Colorado State Highway 125

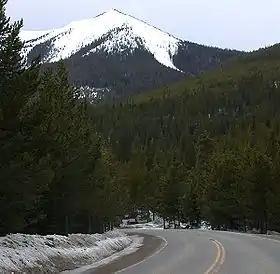
SH 125 at Willow Creek Pass in north central Colorado, looking toward Parkview Mountain

At the northern end, the highway begins at the Wyoming state line, where it is contiguous with Wyoming Highway 230. It follows the North Platte River and Michigan River southward through Cowdrey and Walden, the county seat of Jackson County and the largest community along the road. At Walden it intersects State Highway 14. South of Walden, it crosses the southern end of North Park along the valley of the Illinois River, a tributary of the Michigan. It passes the unincorporated community of Rand, then ascends into the mountains and crosses the continental divide at Willow Creek Pass (elevation 9621 ft), one of the lowest crossings of the continental divide in Colorado. On the south side of the pass it descends the sparsely populated valley of Willow Creek into Middle Park. It terminates at its southern end at U.S. Highway 40 two miles (3.2 km) west of Granby.